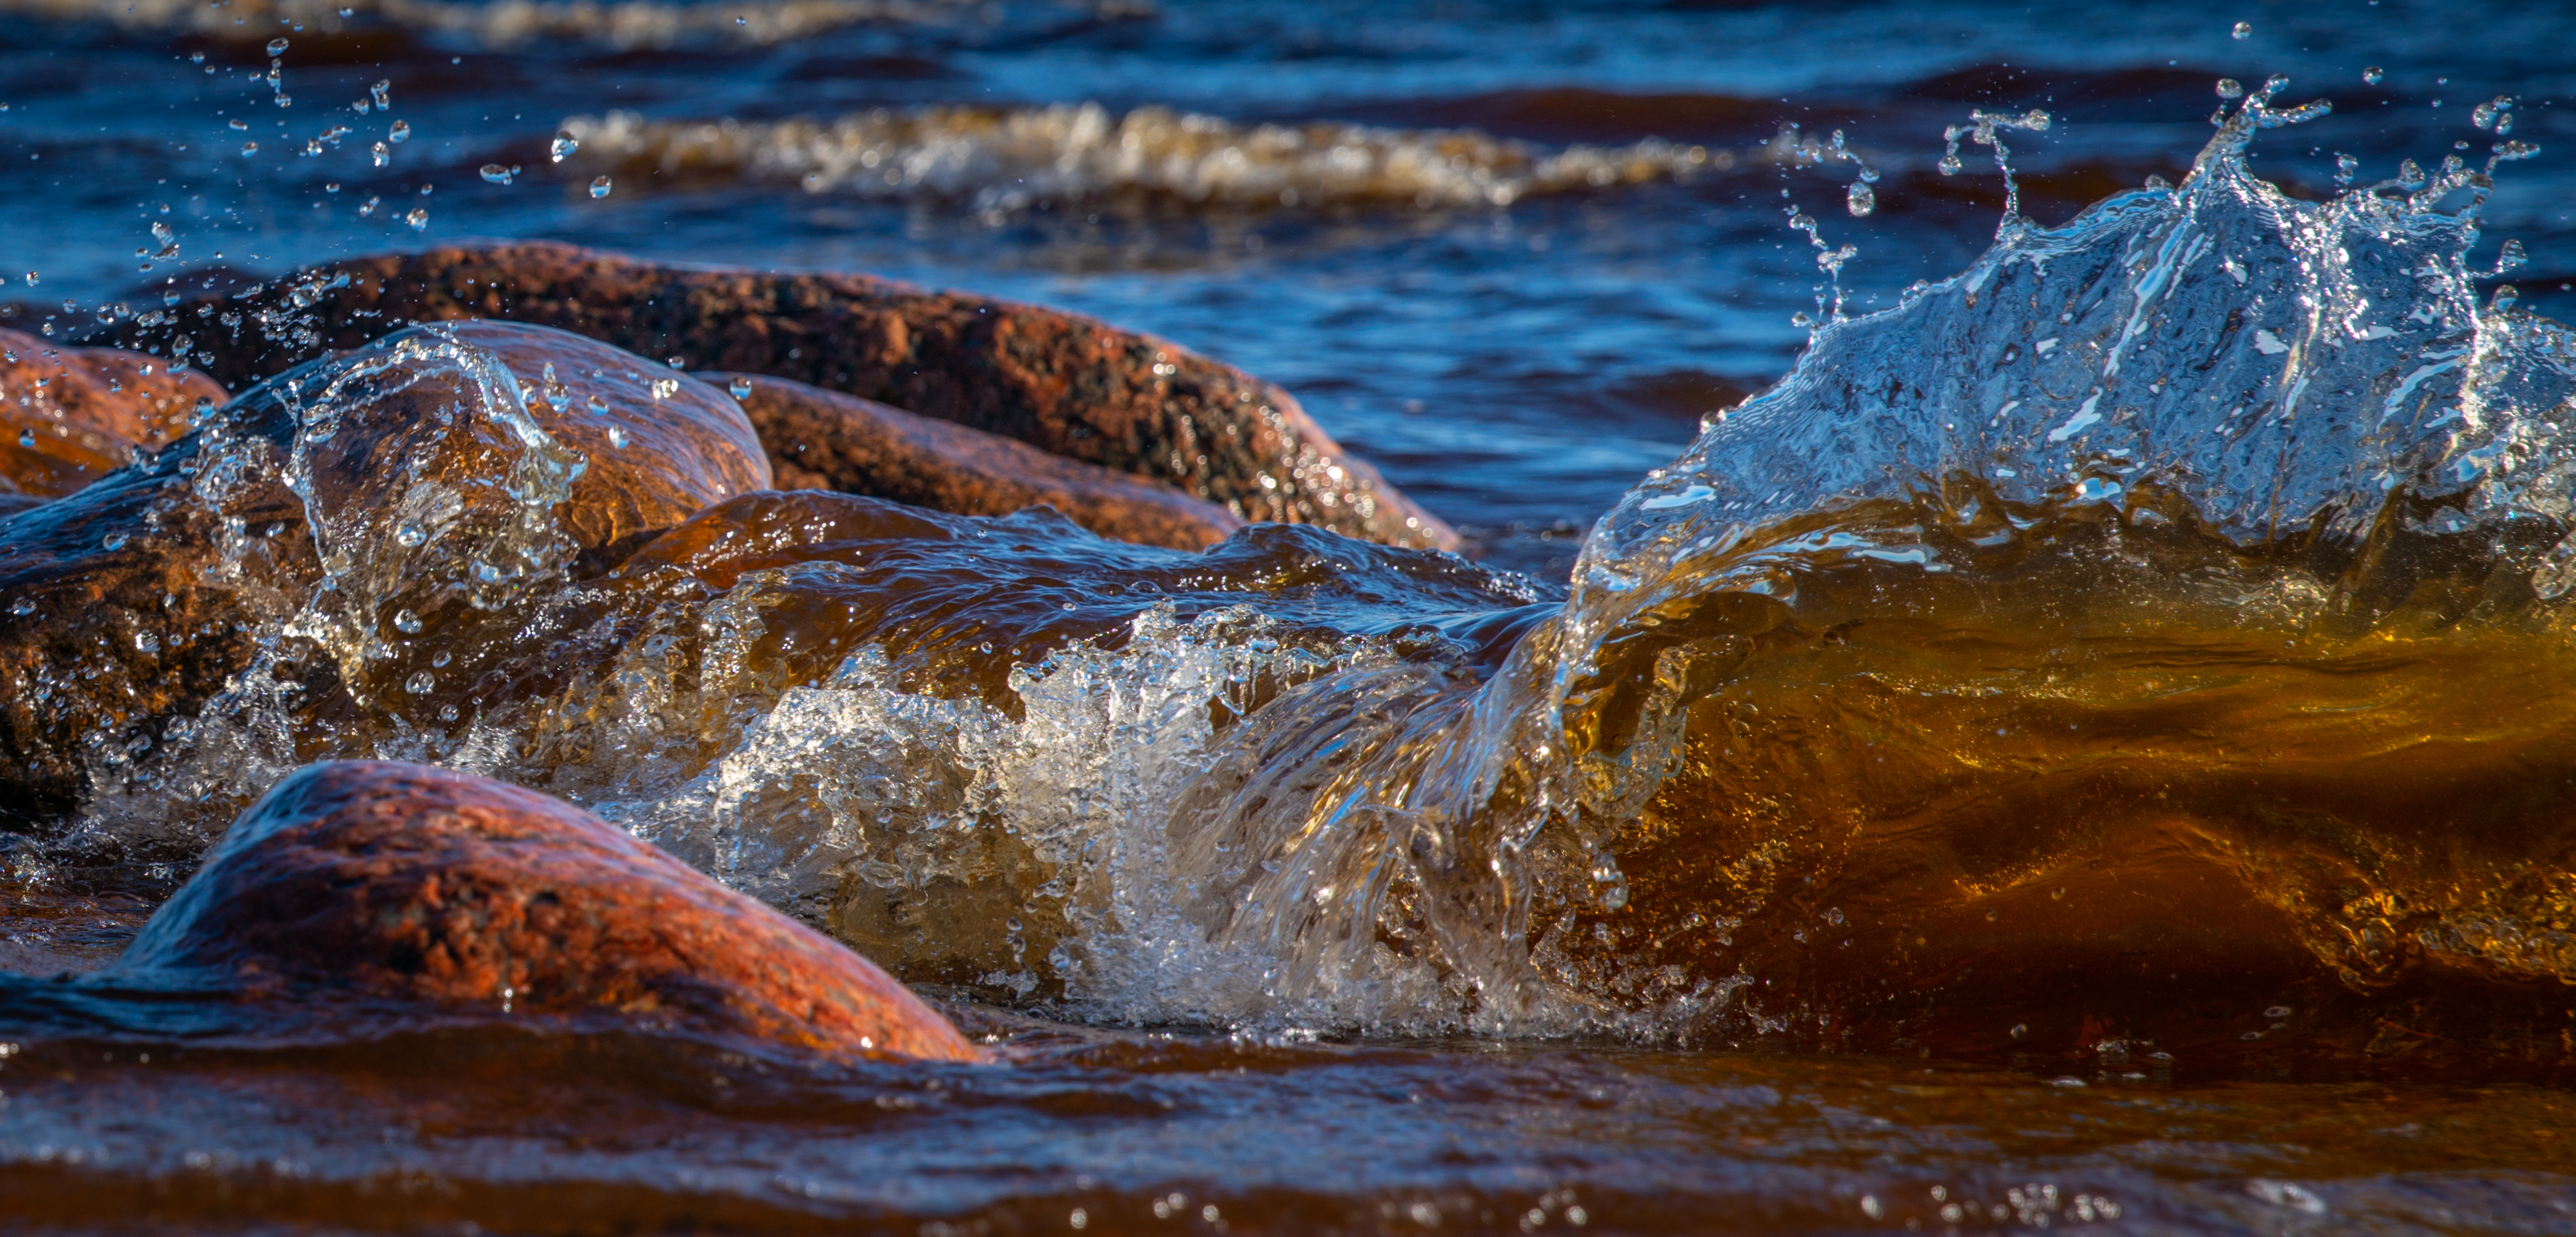
water, splash, wave, stone, rock, shore, sea, reflection, sunlight, ocean, sky